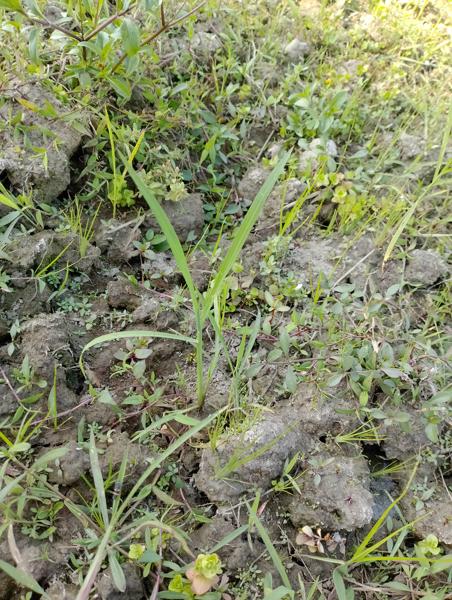
Weed species: Panicum repens